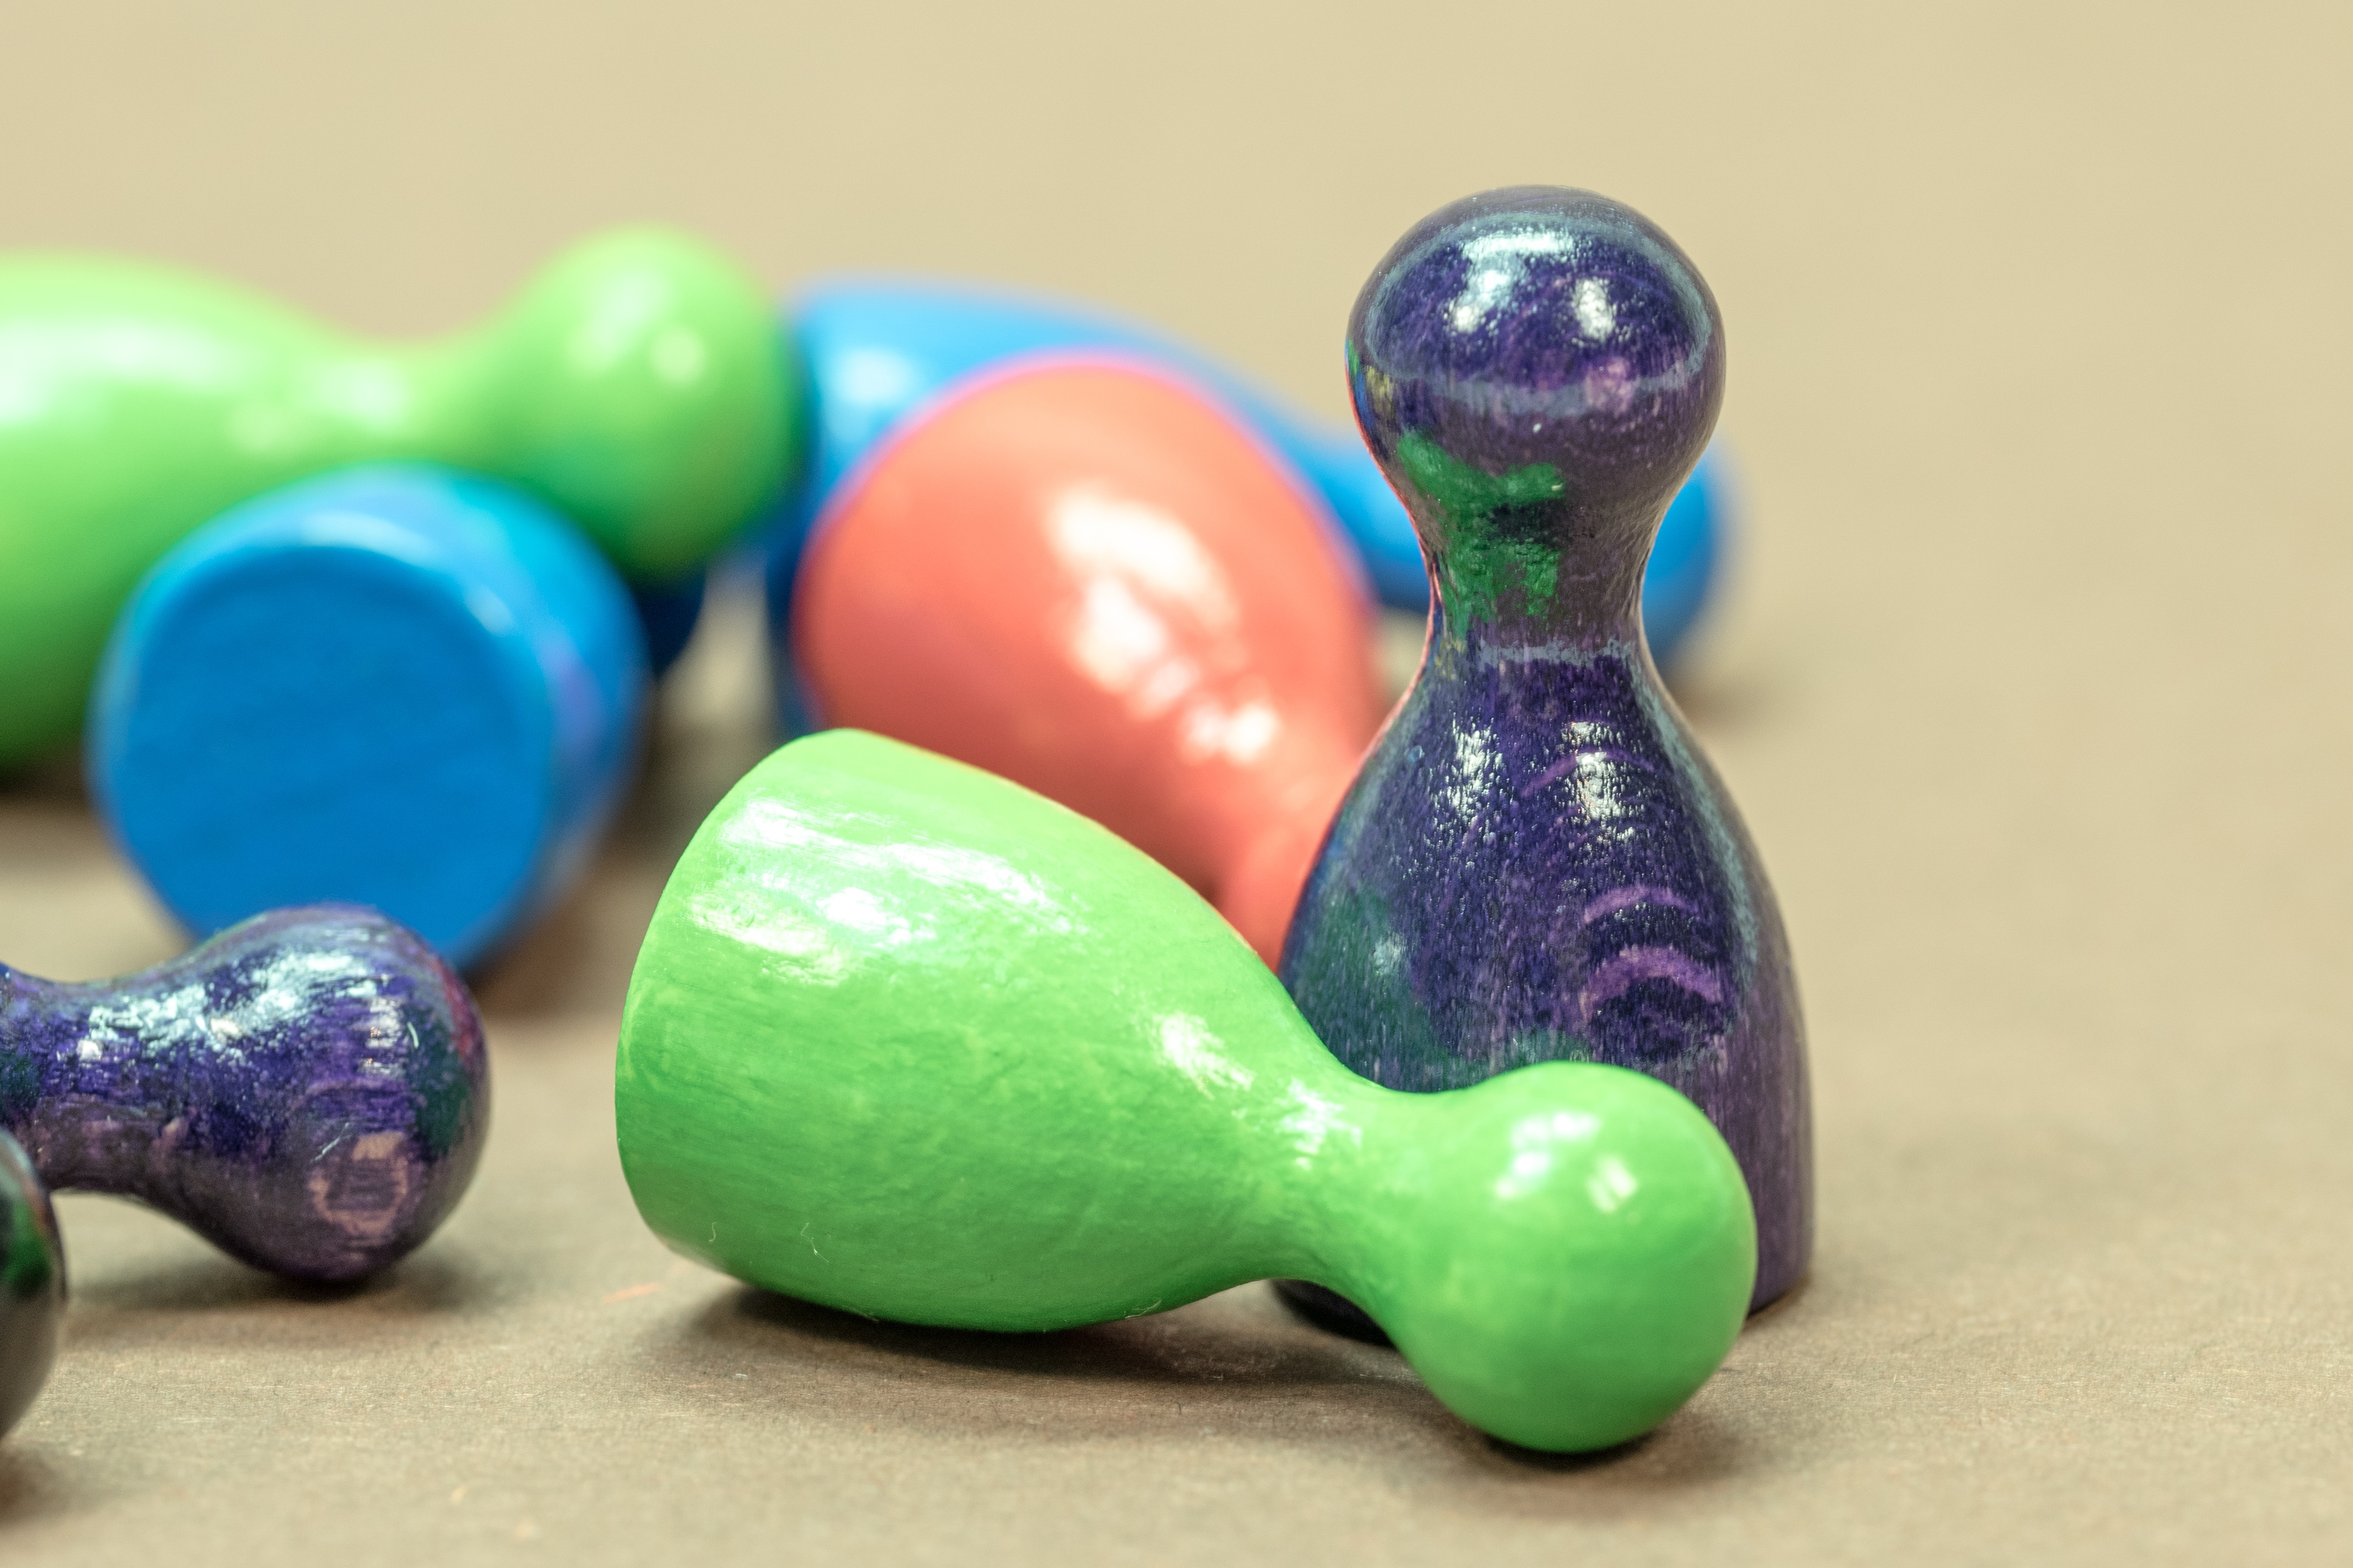
play, glass, green, color, cone, blue, bead, jewellery, stones, art, play stone, gesellschaftsspiel, jewelry making, fashion accessory, playsets